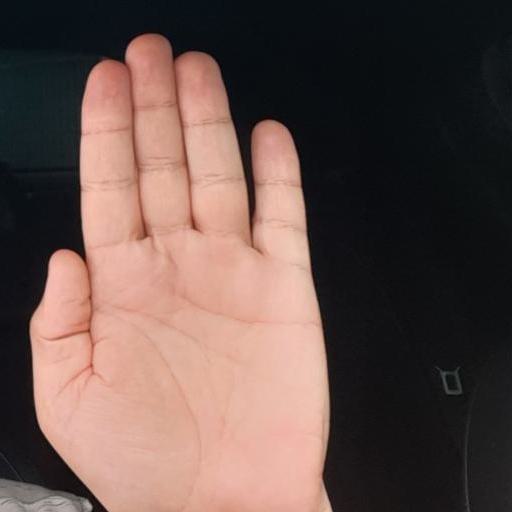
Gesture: stop